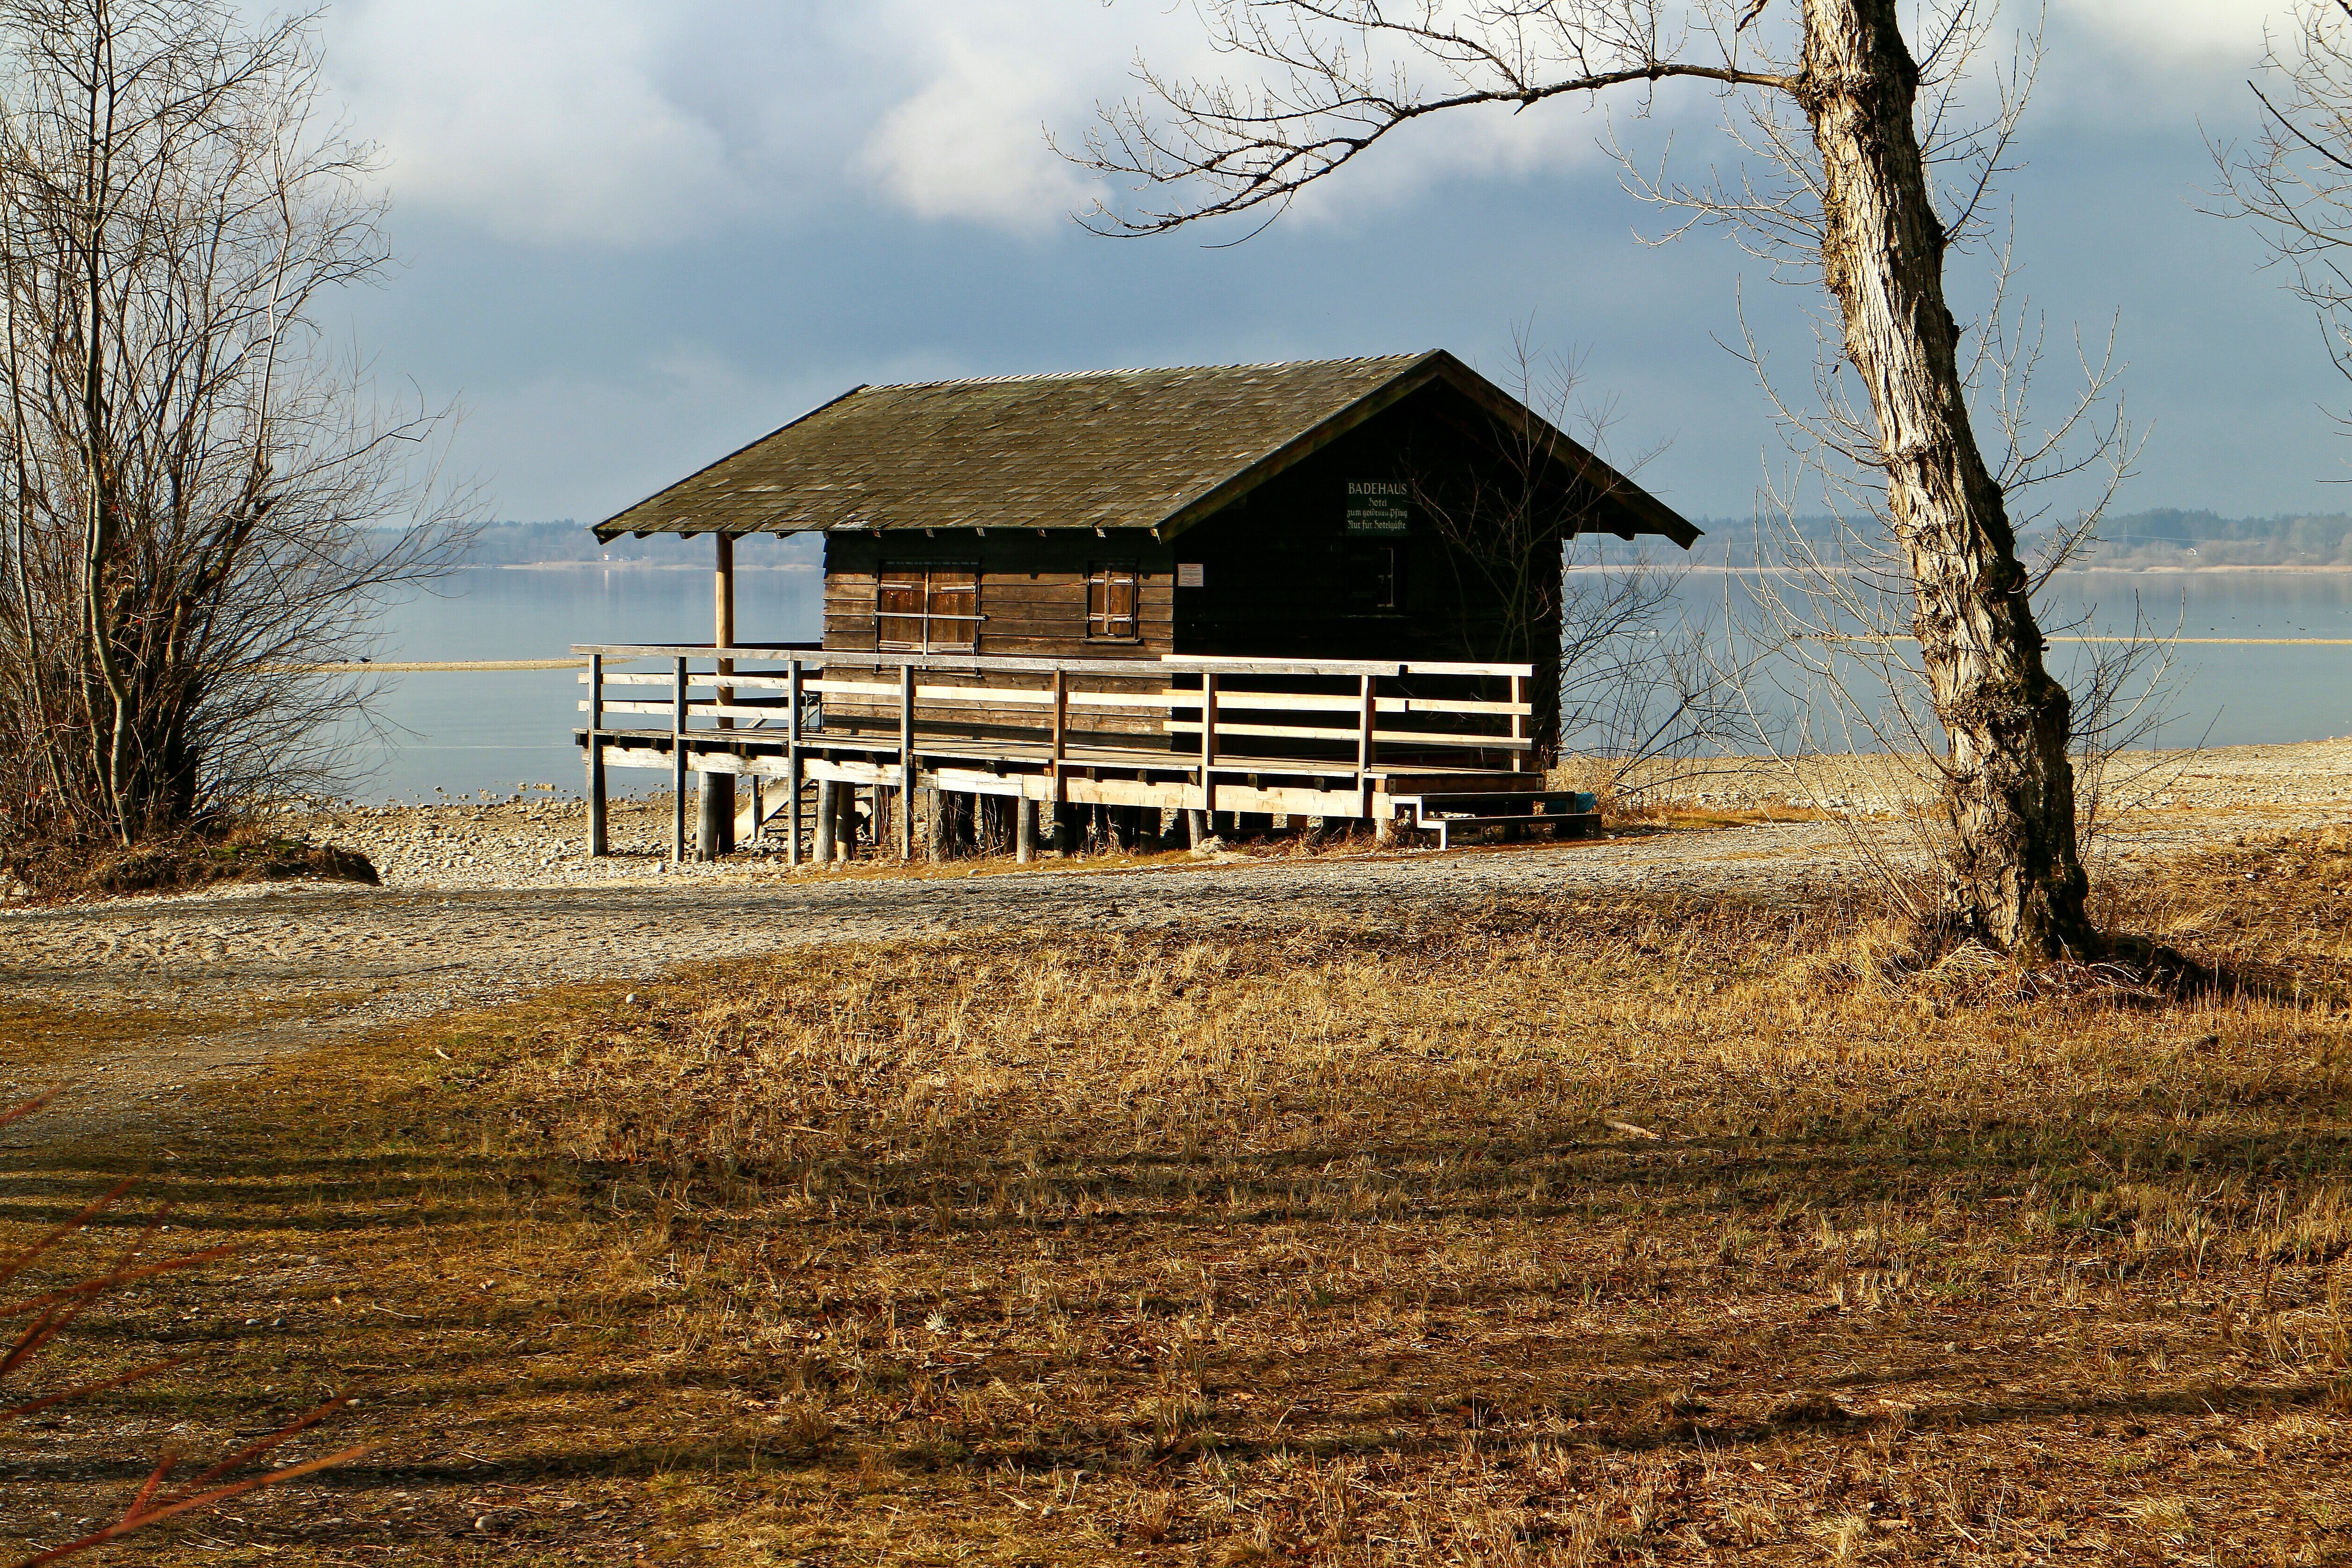
beach, landscape, sea, coast, tree, water, nature, wilderness, wood, farm, house, home, hut, cottage, autumn, holiday, leisure, season, beach house, holidays, log cabin, waters, recovery, rural area, beach hut